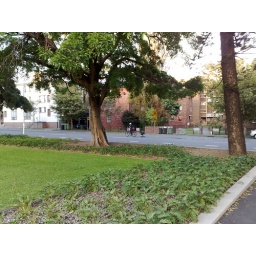
A man cycling in Redfern, obviously, with an office chair tied to his bike; trailing behind.